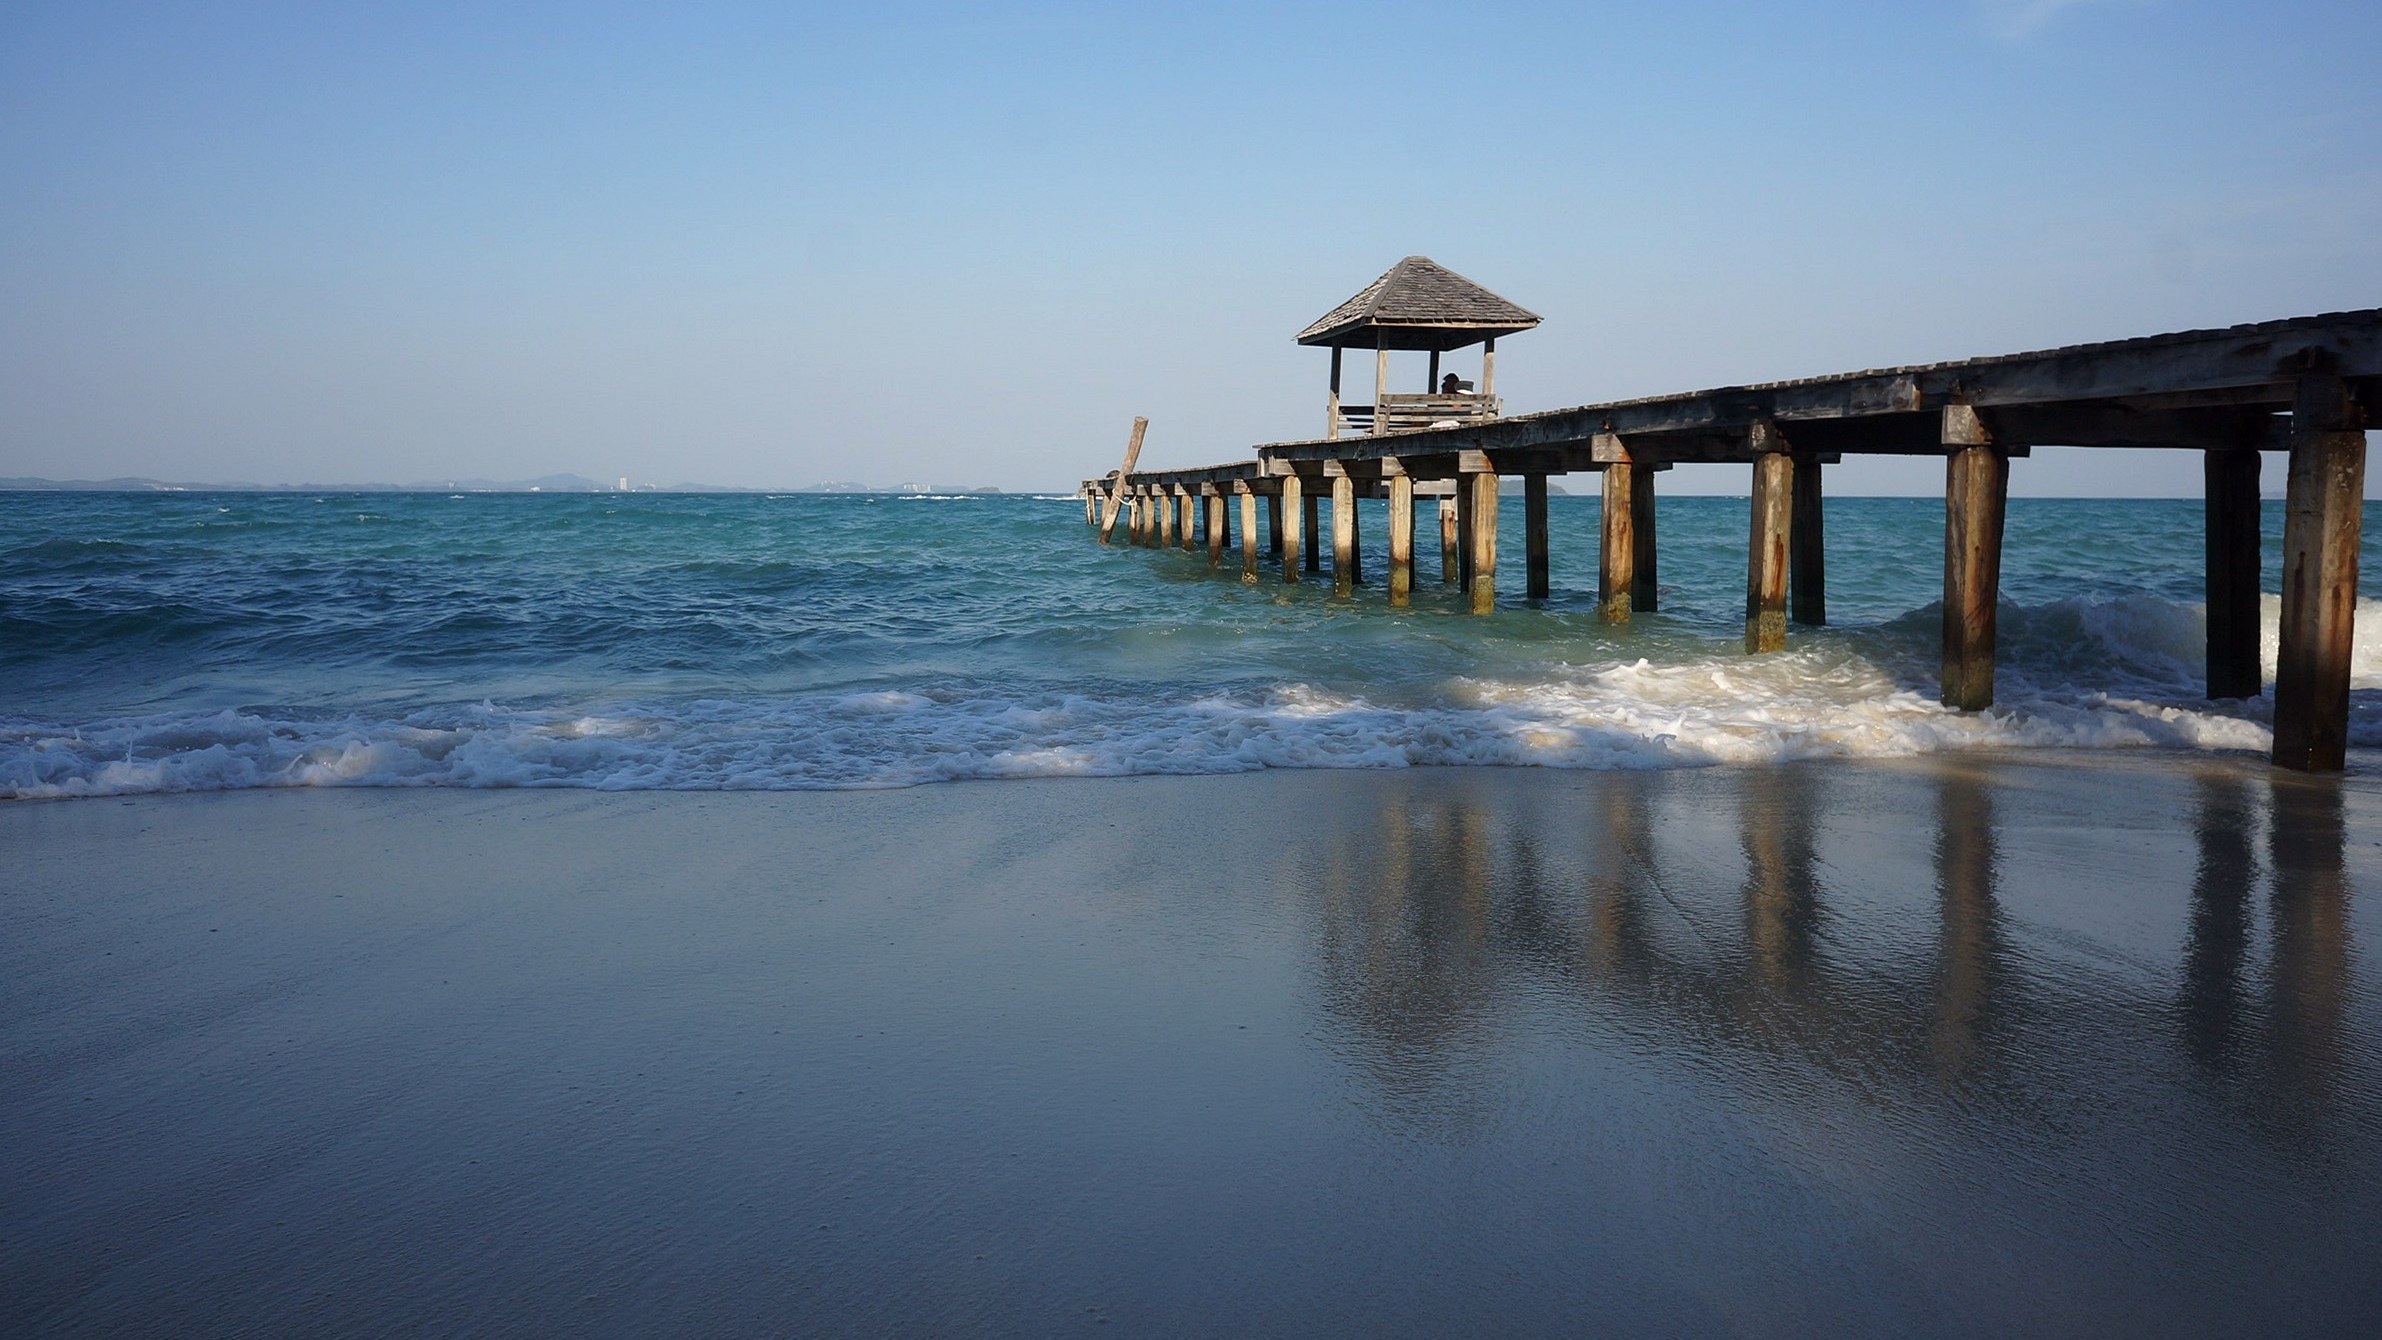
beach, landscape, sea, coast, water, ocean, horizon, shore, wave, pier, vacation, dusk, reflection, seascape, bay, gazebo, tourism, body of water, pierce, evening shore